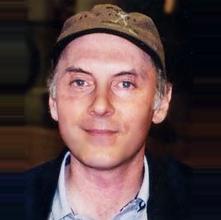
Age: 46